John W. Inzer Museum

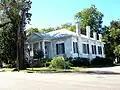
The house in October 2014

The John W. Inzer Museum (also known as the Inzer House and the Dean–Inzer House) is a historic residence and museum in Ashville, Alabama. The house was listed on the National Register of Historic Places in 1973.